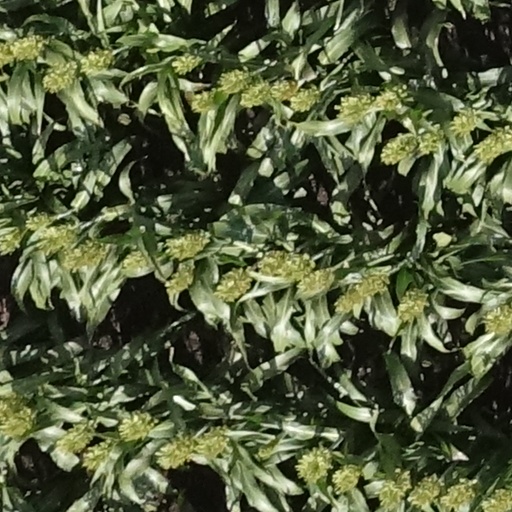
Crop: sorghum